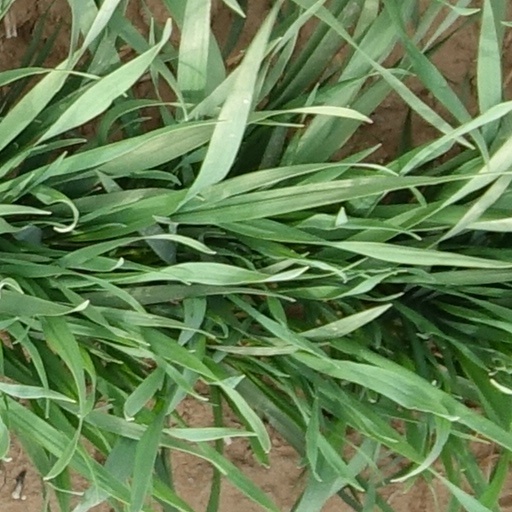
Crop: wheat